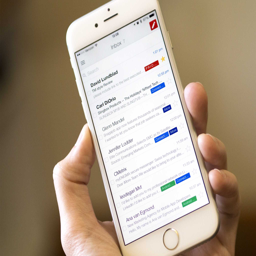
website no longer looks like crap on computer